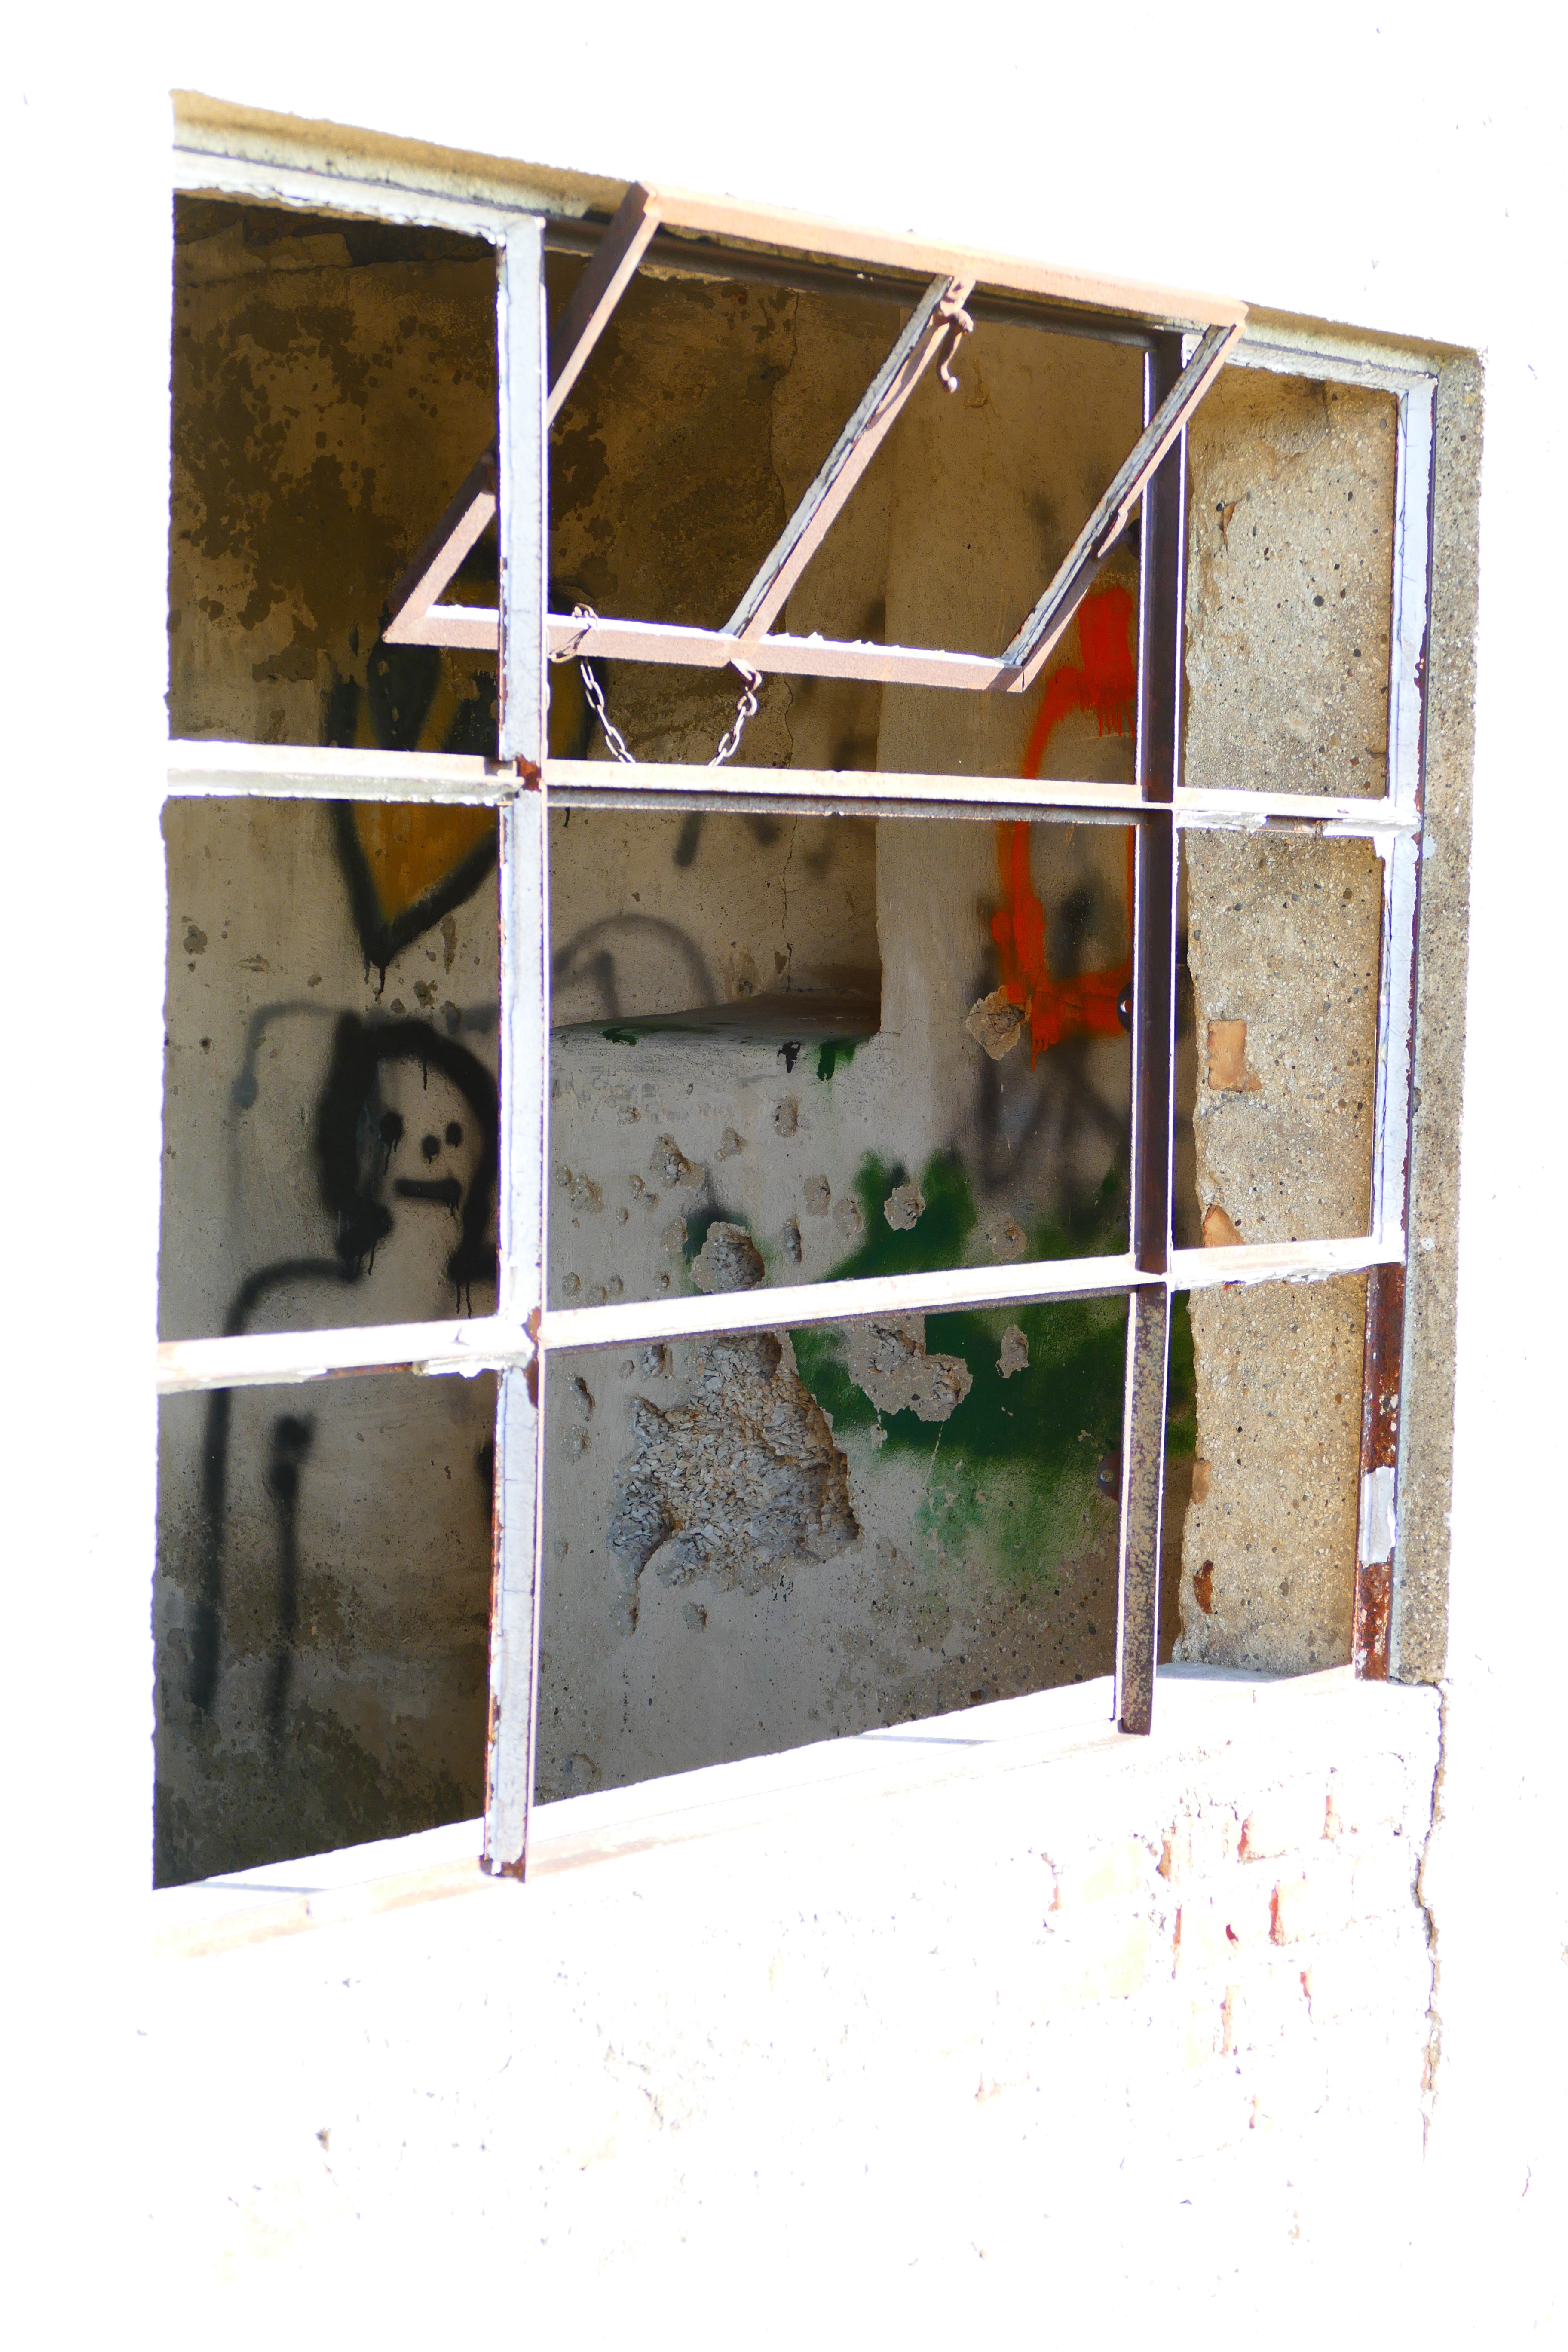
window, glass, building, old, wall, shed, broken, shelf, furniture, graffiti, destroyed, face